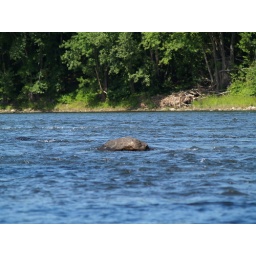
A rock in the middle of the Delaware River. The water is so blue! :)